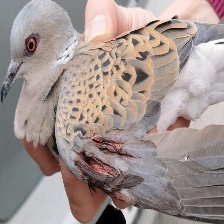
Species: EUROPEAN TURTLE DOVE
Scientific name: STREPTOPELIA TURTUR